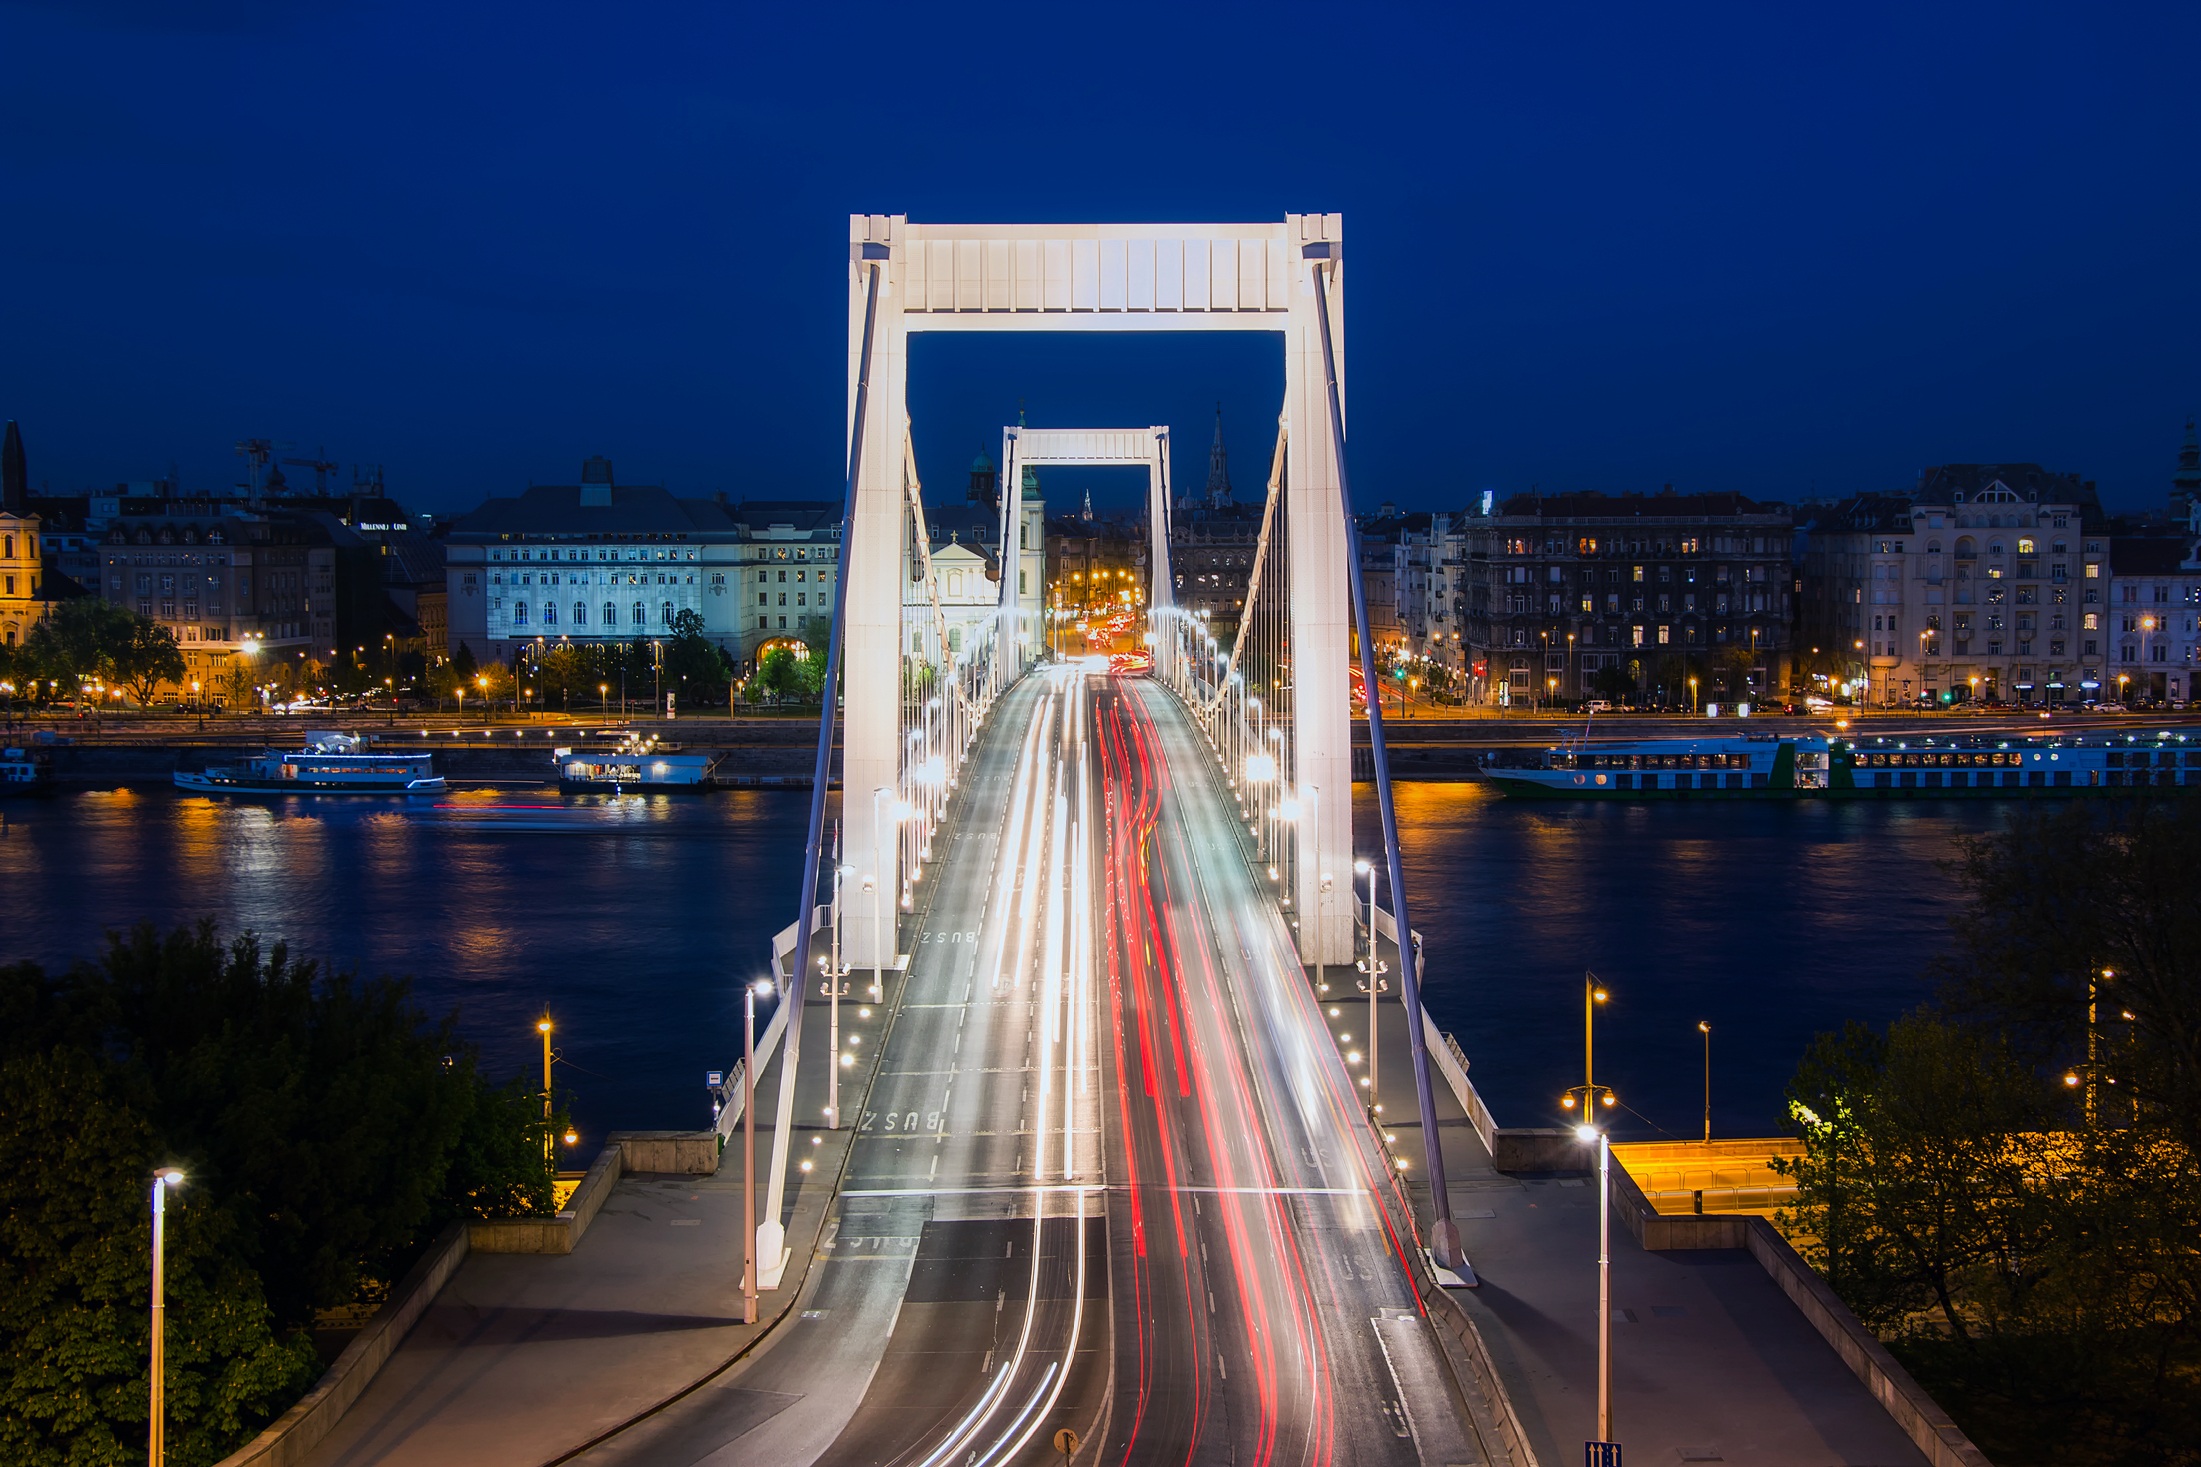
tree, water, architecture, plant, sky, bridge, skyline, night, building, city, skyscraper, urban, river, cityscape, downtown, dusk, evening, reflection, landmark, glow, tourism, tower block, hdr, lights, boats, ships, reflections, budapest, hungary, tourist attraction, architectures, metropolis, urban area, metropolitan area, fixed link